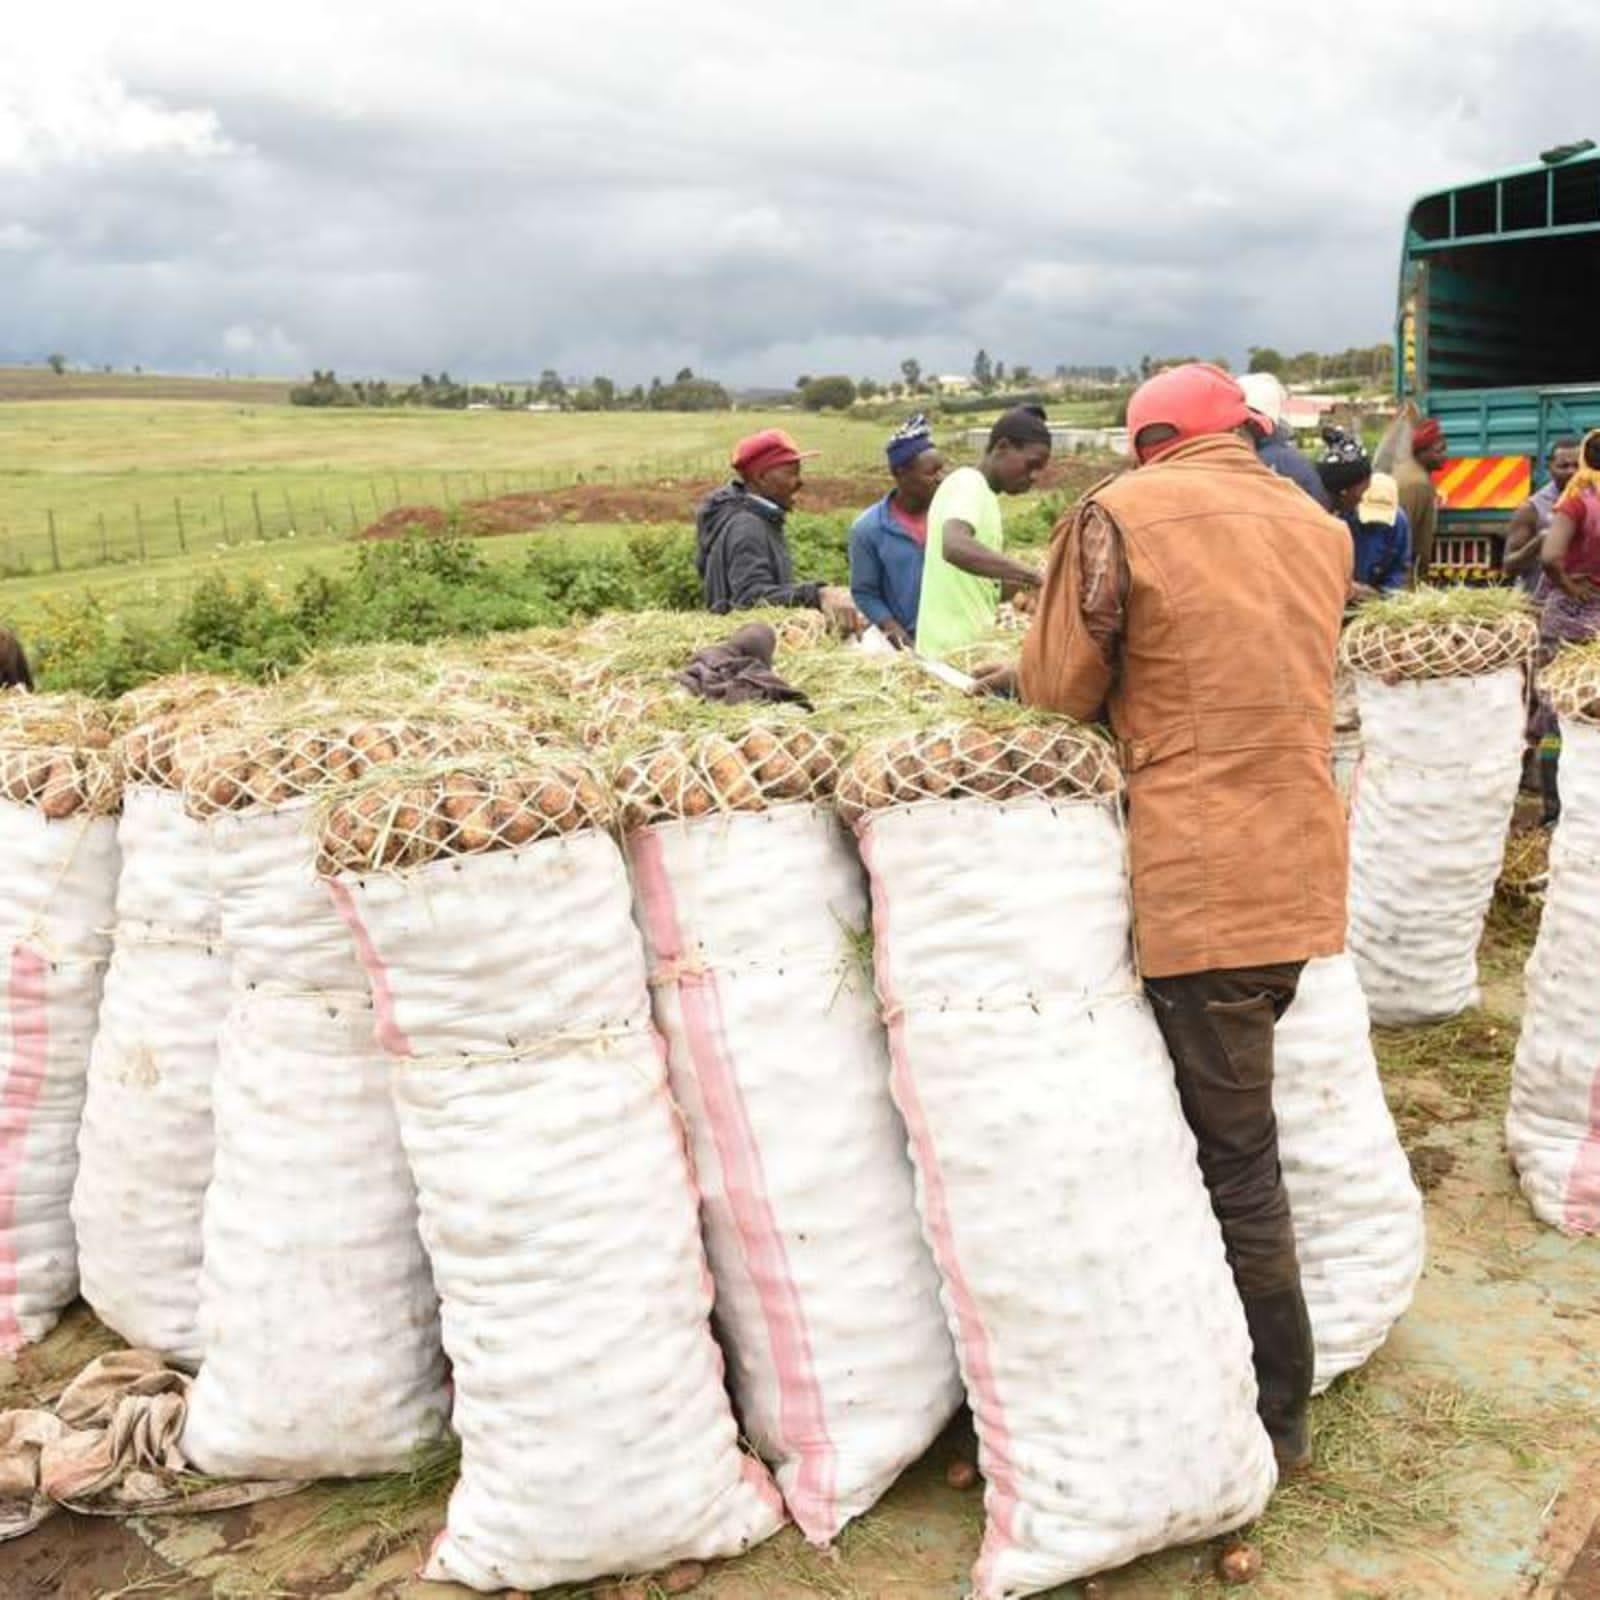
Wakulima wanapakia zao aina za viazi kwenye magunia makubwa yaliyo jaa mazao haya, tayari kwa kusafirisha kupeleka sokoni ili kuuza na kujipatia kipato, mazingira ya kijani yanaakisi shamba lililo limwa vizuri yana dhibitisha hili ni zao la biashara lililolimwa kwa faida kubwa.